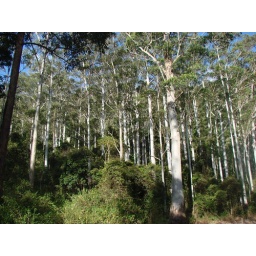
Reminder of Blue Gum forest in the Grose Valley - Blue MtnsThere are few surviving stands of such trees as these.